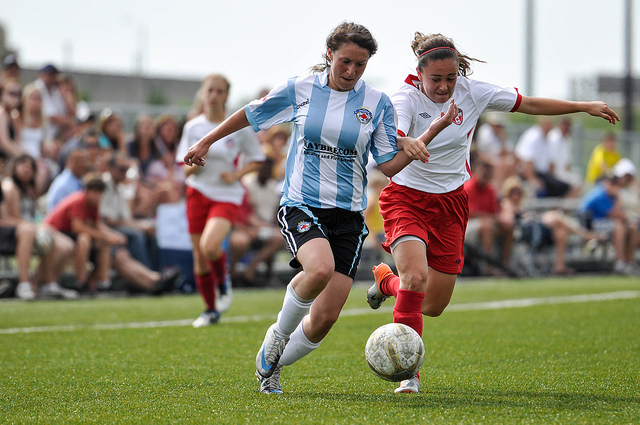
hai cầu thủ bóng đá nữ đang luyện tập ở trên sân